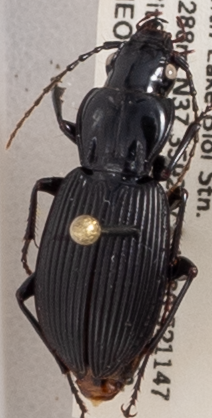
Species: Pterostichus lachrymosus
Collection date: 2018-09-25
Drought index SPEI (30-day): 1.594
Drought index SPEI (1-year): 1.69
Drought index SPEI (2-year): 1.594